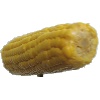
Label: Corn 1